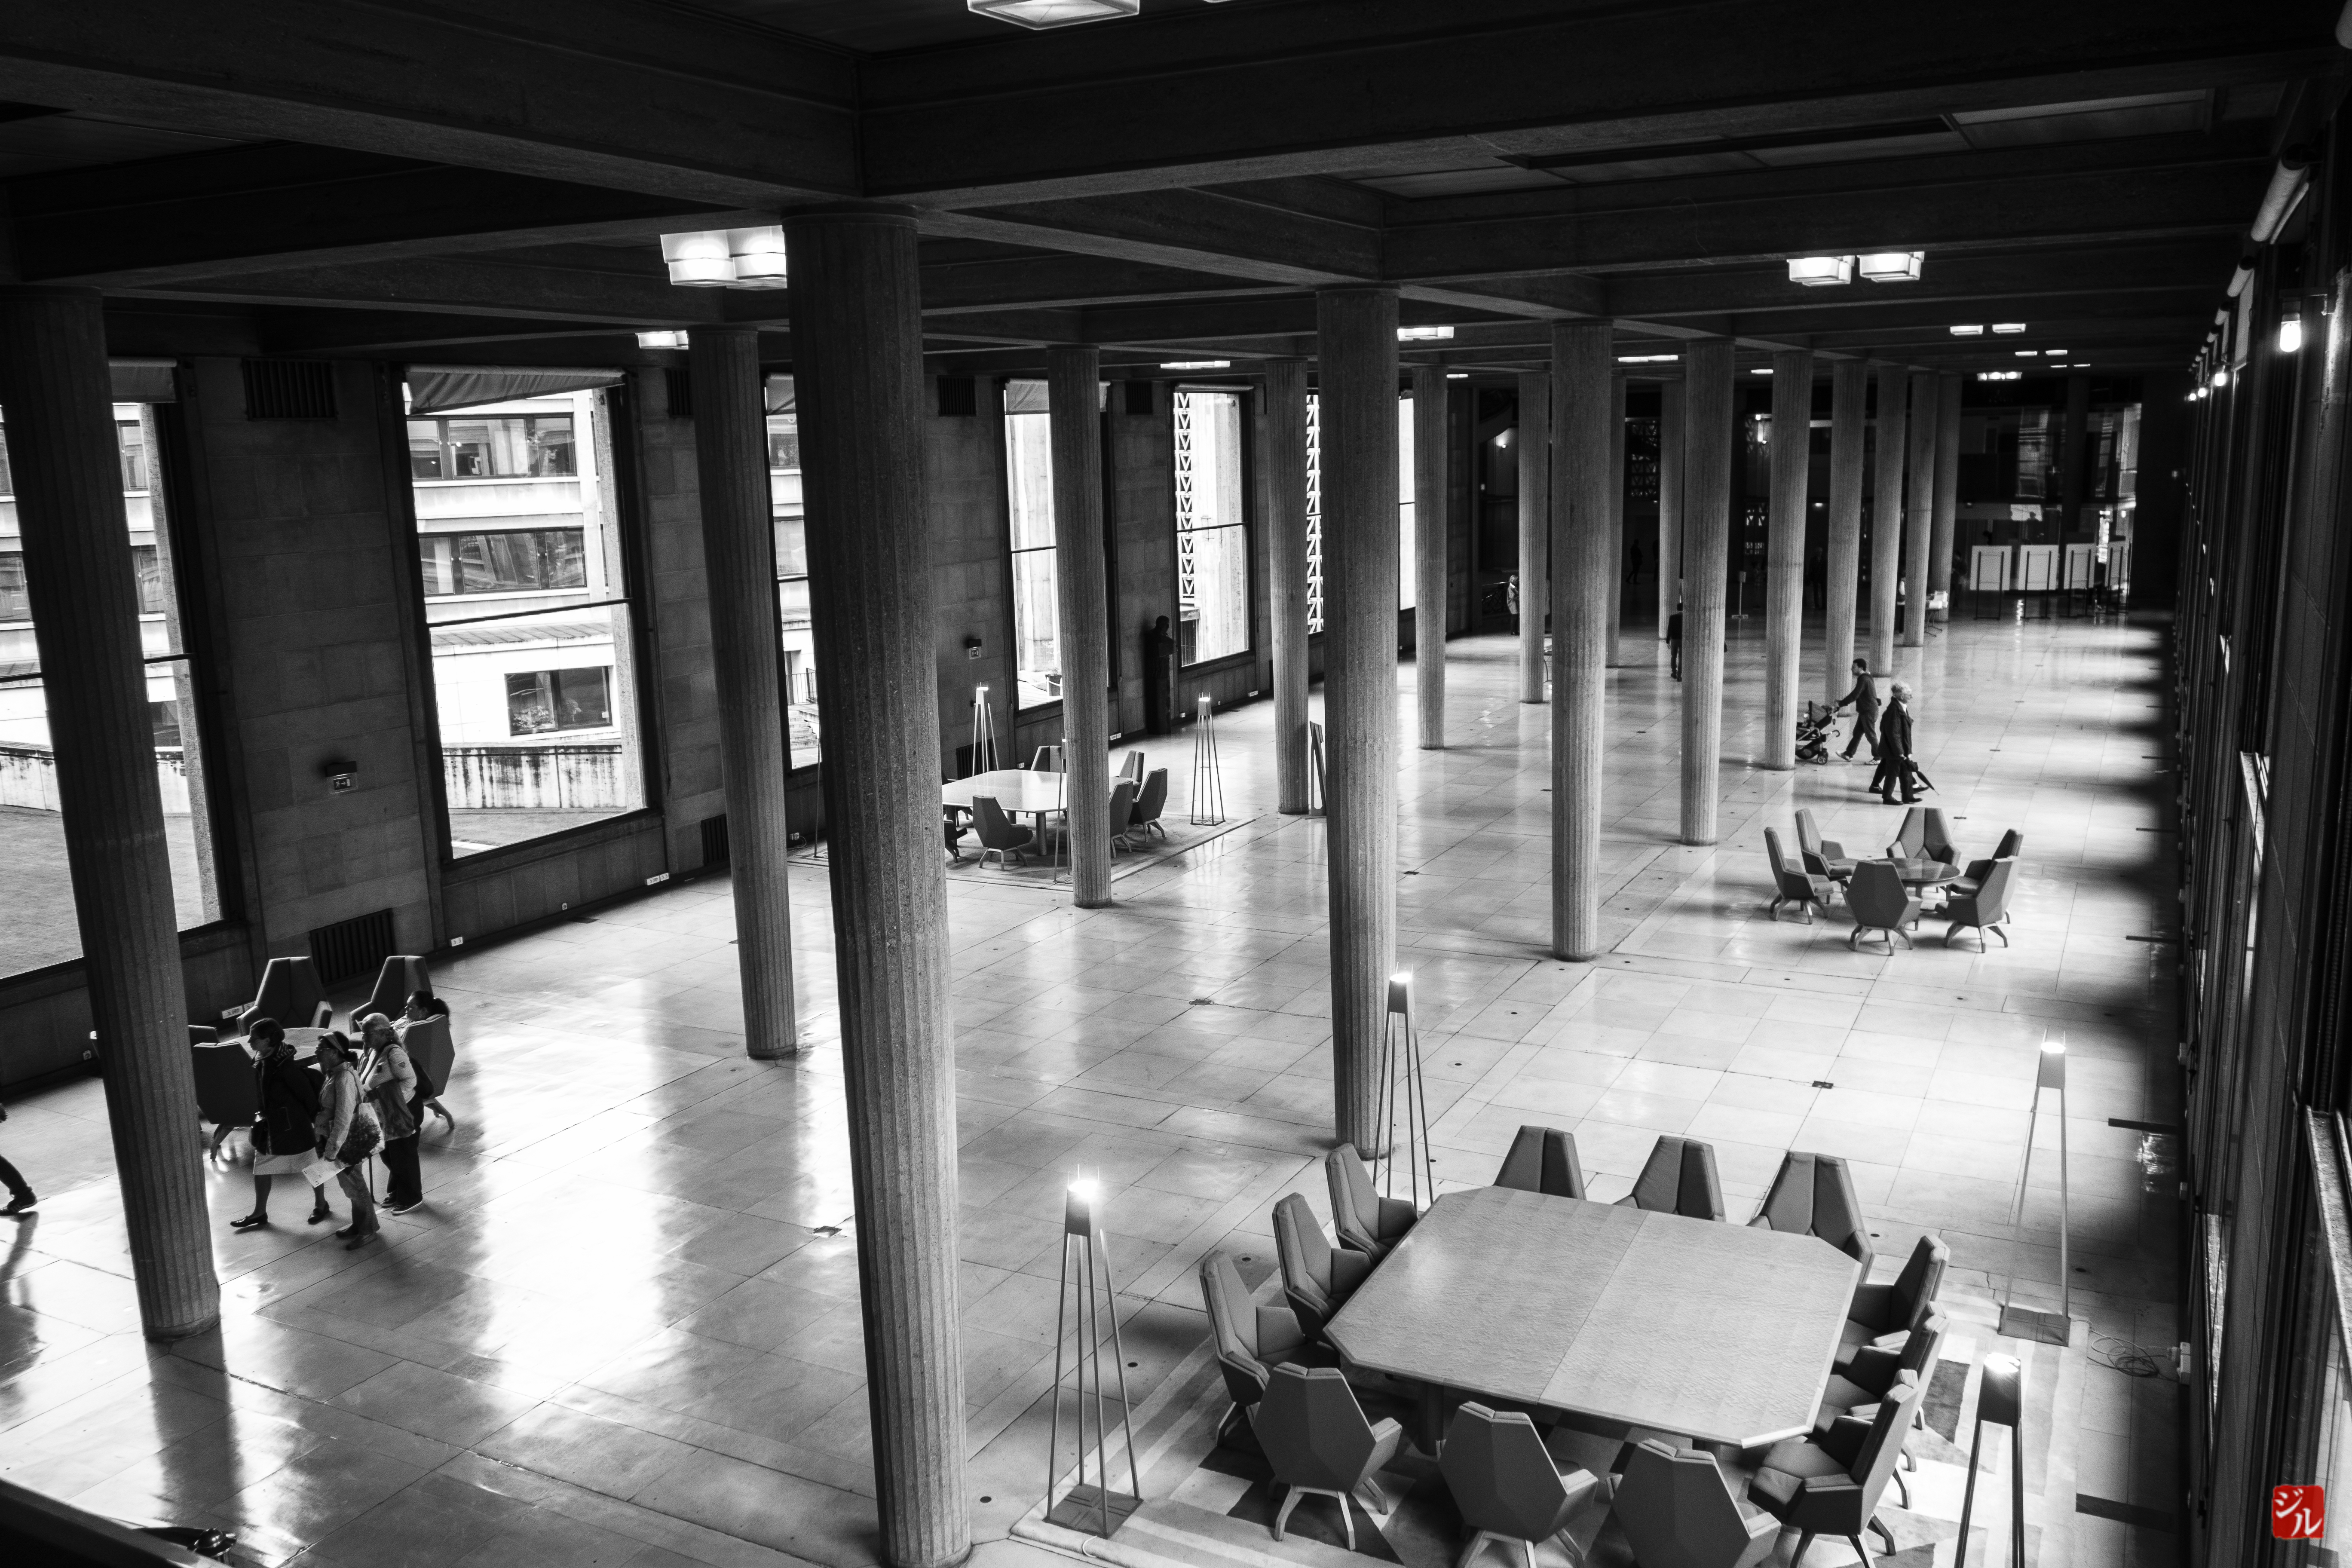
black and white, architecture, structure, photography, paris, transport, france, black, room, monochrome, public transport, interior design, palais, chaillot, photograph, ledefrance, beton, auguste, perret, iena, cese, diena, souverbie, monochrome photography, sport venue